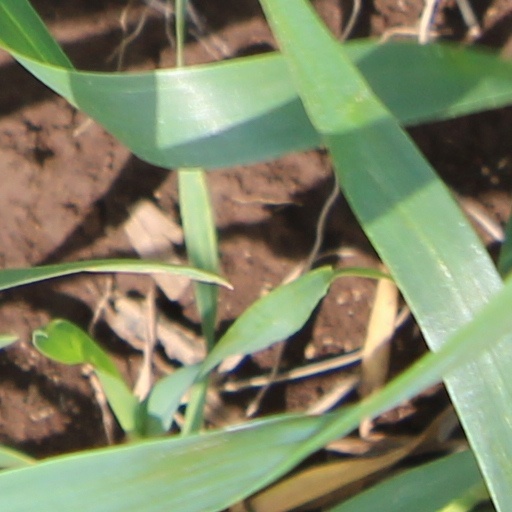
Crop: wheat